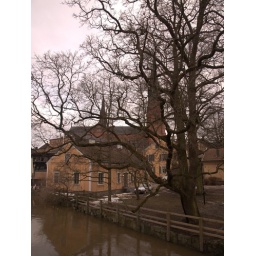
Random tree by the water